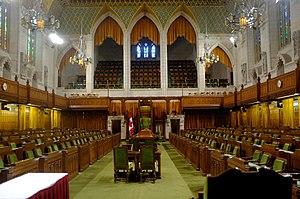
Chambre des communes, Parlement du Canada